Étienne Fessard

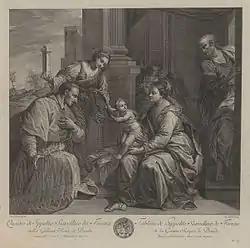
"The Holy Family, with St. Charles Borromeo"; after Scarsellino, ca. 1750

Étienne Fessard, a French engraver, was born in Paris in 1714. He was a pupil of Edme Jeaurat, and proved an artist of sufficient merit to be accepted for candidacy ("agréé") at the Académie royale de peinture et de sculpture (1753). A protegé of "le comte de" Caylus, whom he may have assisted in the development of skill in etching, Fessard received the appointment Engraver of the King's Library ("graveur de la Bibliothèque du Roi") in 1756, with responsibility for the engravings of the royal collection of paintings and drawings, as a result of Caylus' influence. On his death in 1777, the position was given to his student Augustin de Saint-Aubin. Fessard executed a considerable number of plates, but his efforts to resume the engraving of the King's paintings did not obtain the support of the "Acadmie royale" and resulted in only two plates: "Feste Flamande" after Rubens and "L'Empire de Flore" after Poussin.